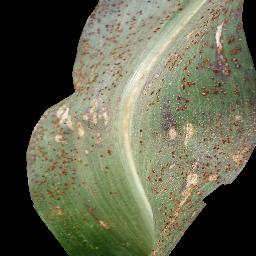
Label: Corn_(Maize)___Common_Rust